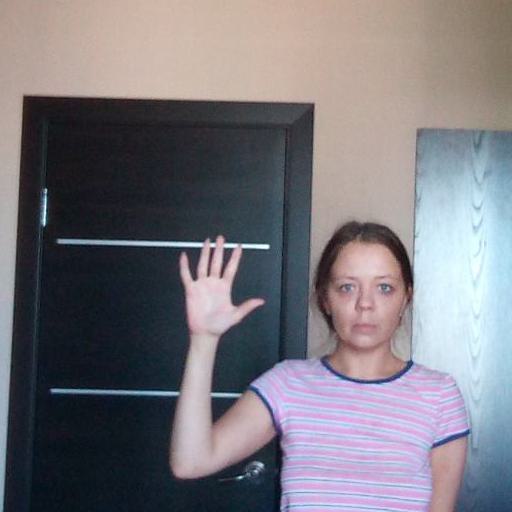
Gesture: palm